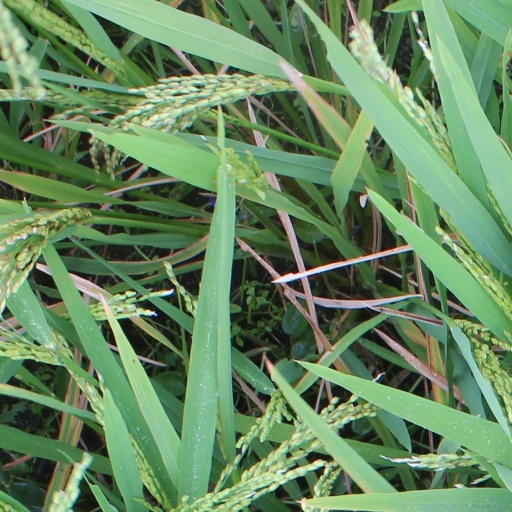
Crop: rice